The Course of Empire (paintings)

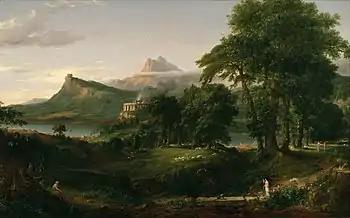
"The Arcadian or Pastoral State". Oil on canvas, 1834, 39 ½ × 63 ½ in.

In the second painting, "The Arcadian or Pastoral State", the sky has cleared and it is the fresh morning of a day in spring or summer. The viewpoint has shifted further up the river, as the crag with the boulder is now on the left-hand side of the painting; a forked peak can be seen in the distance beyond it. Much of the wilderness has given way to cultivated land and agriculture, with plowed fields and lawns visible. Various activities go on in the background: plowing, boat building, herding sheep, dancing; in the foreground, an old man sketches what may be a geometrical problem with a stick. On a bluff on the near side of the river, a megalithic temple has been built, and smoke (presumably from sacrifices) arises from it. Below the temple, an emerging village is taking shape along the riverbed. The images reflect an idealized, pre-urban Archaic Greece. This work shows humanity at peace with the land. The environment has been altered, but not so much so that it or its inhabitants are in danger. Yet the construction of the warship and the concerned mother watching as her child sketches a soldier, herald the emerging imperial ambitions. Furthermore, a tree stump is seen in the right foreground, a reflection of the dark nature of man already developed, and a foreshadow to the fate of the growing settlement.